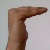
The image shows a hand gesture representing a space in Indian Sign Language.